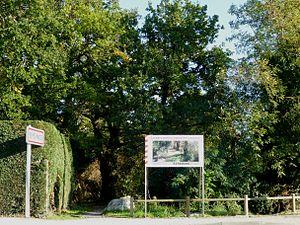
Eysines, Entrée du parc Lamothe-Lescure
Eysines est une commune du Sud-Ouest de la France, située dans le département de la Gironde, en région Nouvelle-Aquitaine. Elle fait partie de l'agglomération nord-ouest de Bordeaux, de Bordeaux Métropole, du Parc intercommunal des Jalles et du syndicat mixte du Parc naturel régional du Médoc.